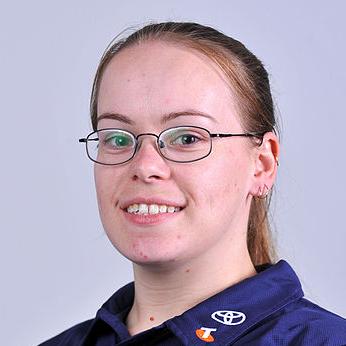
Age: 24